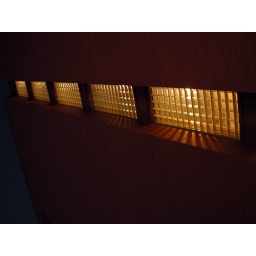
Stairwell in building near my house